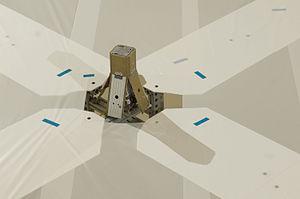
NanoSail-D2 est un petit satellite construit par la NASA, la Marshall Space Flight Center et la Ames Research Center pour tester le déploiement et l'utilisation d'une voile solaire dans l'espace. Lancé le 19 novembre 2010 à bord du satellite FastSat, sa mission n'a débuté que le 17 janvier 2011 et s'est achevée le 17 septembre 2011 lorsque le satellite s'est consumé en pénétrant dans les couches plus épaisses de l'atmosphère terrestre après 243 jours de service.